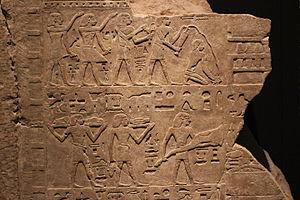
Événement climatique de 4200 BP, sévère sécheresse qui dure sans doute tout le siècle et est la cause possible de la fin de plusieurs cultures et civilisations.